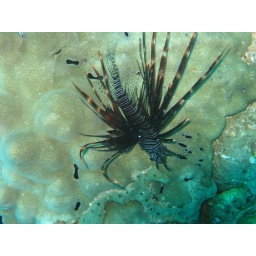
Scuba diving around Phuket Thailand, black lion fish